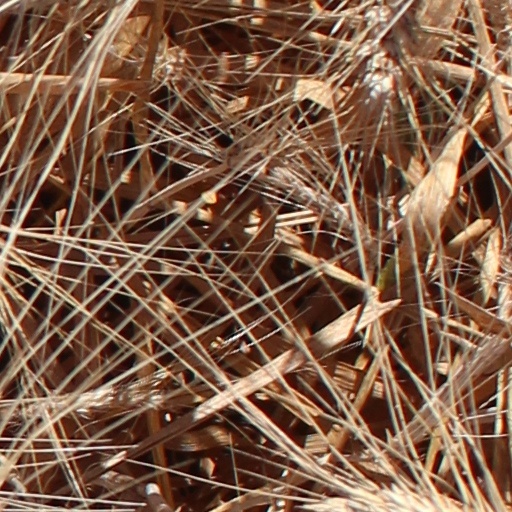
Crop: wheat